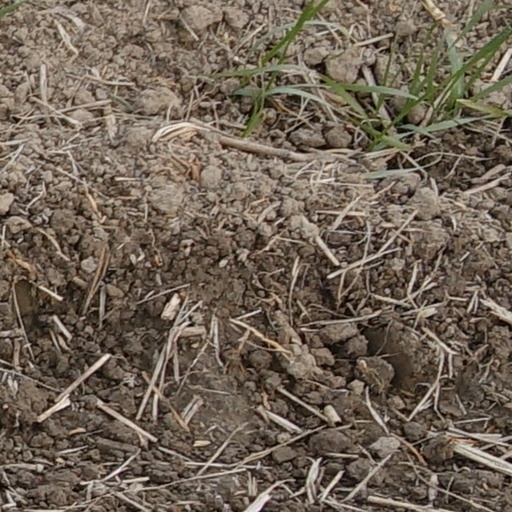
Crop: wheat